Vyasatirtha

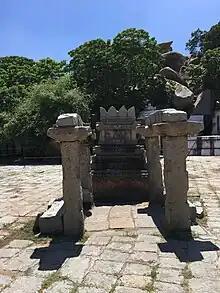
The tomb or Brindavana of Vyasatirtha in Anegundi

Vyasatirtha authored eight works consisting of polemical tracts, commentaries on the works of Madhva and a few hymns. Visnudasacharya's "Vadaratnavali", a polemical treatise against the tenets of Advaita, is considered to have influenced him. By tracing a detailed and historically sensitive evolution of systems of thought such as Advaita, Vyakarana, Nyaya and Mimamsa and revealing internal inconsistencies, McCrea contends that Vyasatirtha created a new form of doxography. Ramanuja's Visistadvaita as well as Nagarjuna's Madhyamaka is dealt with in "Nyayamruta". This style of polemics influenced Appayya Dikshita, who authored his own doxographical work titled "Śātrasiddhāntaleśasaṃgraha".